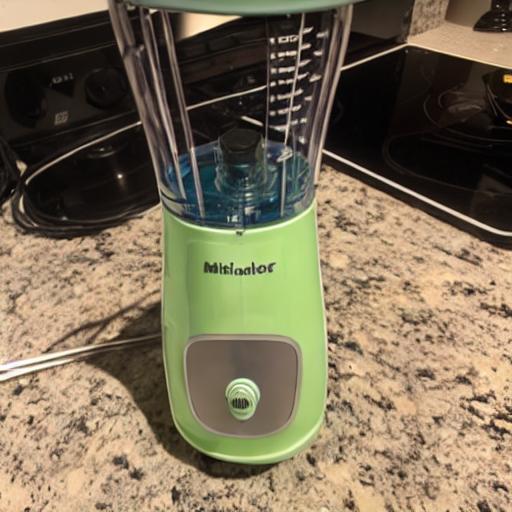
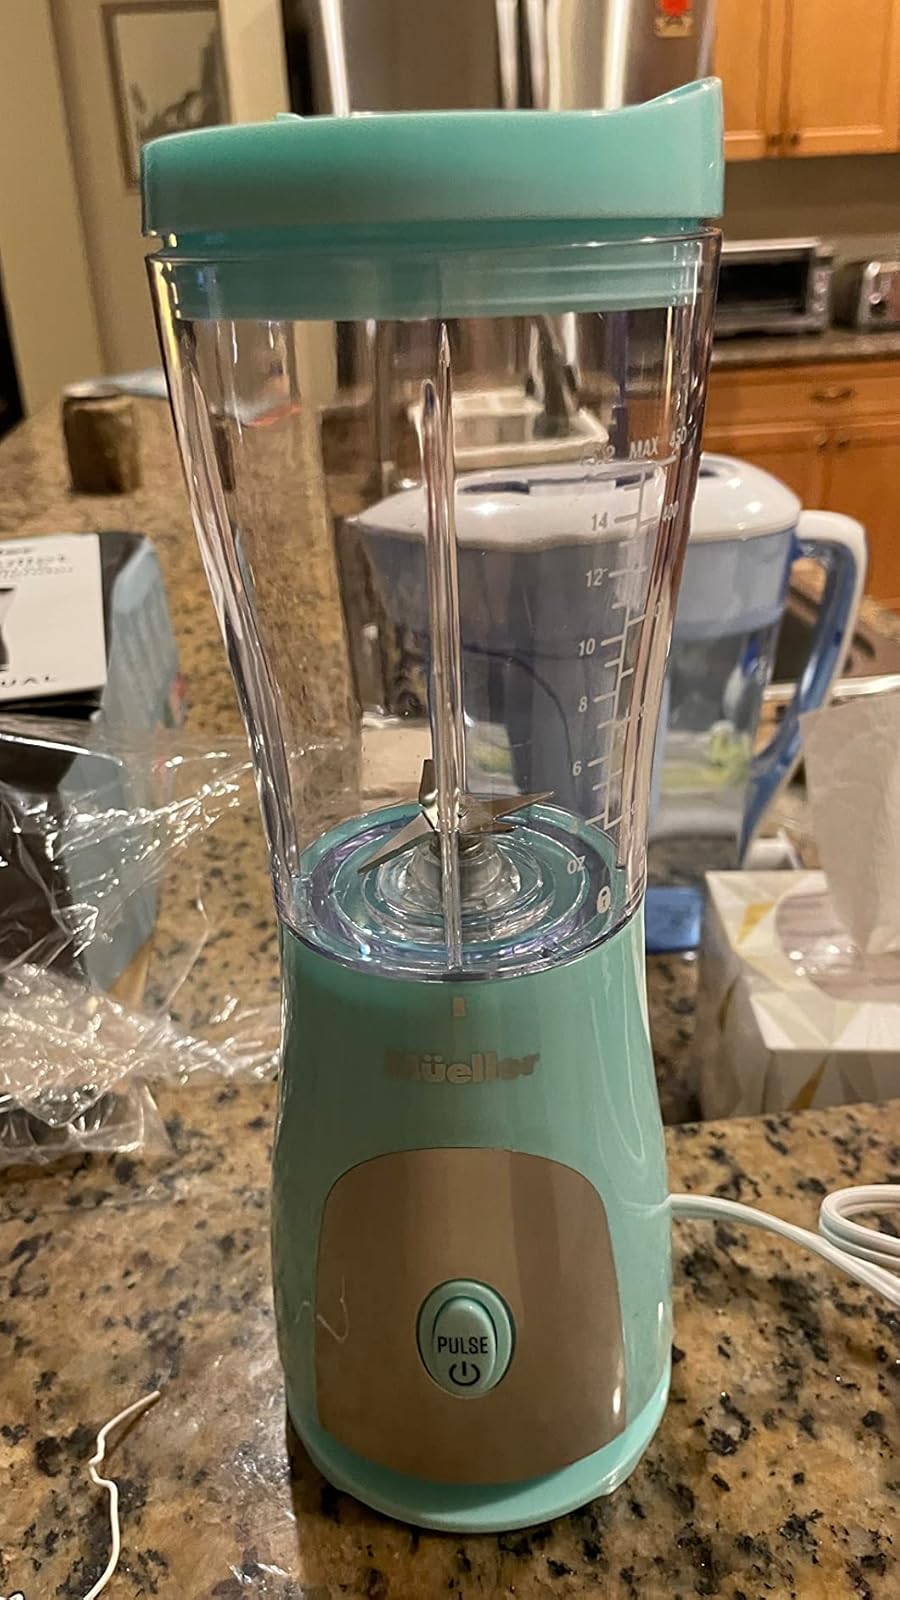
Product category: items_blender
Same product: no